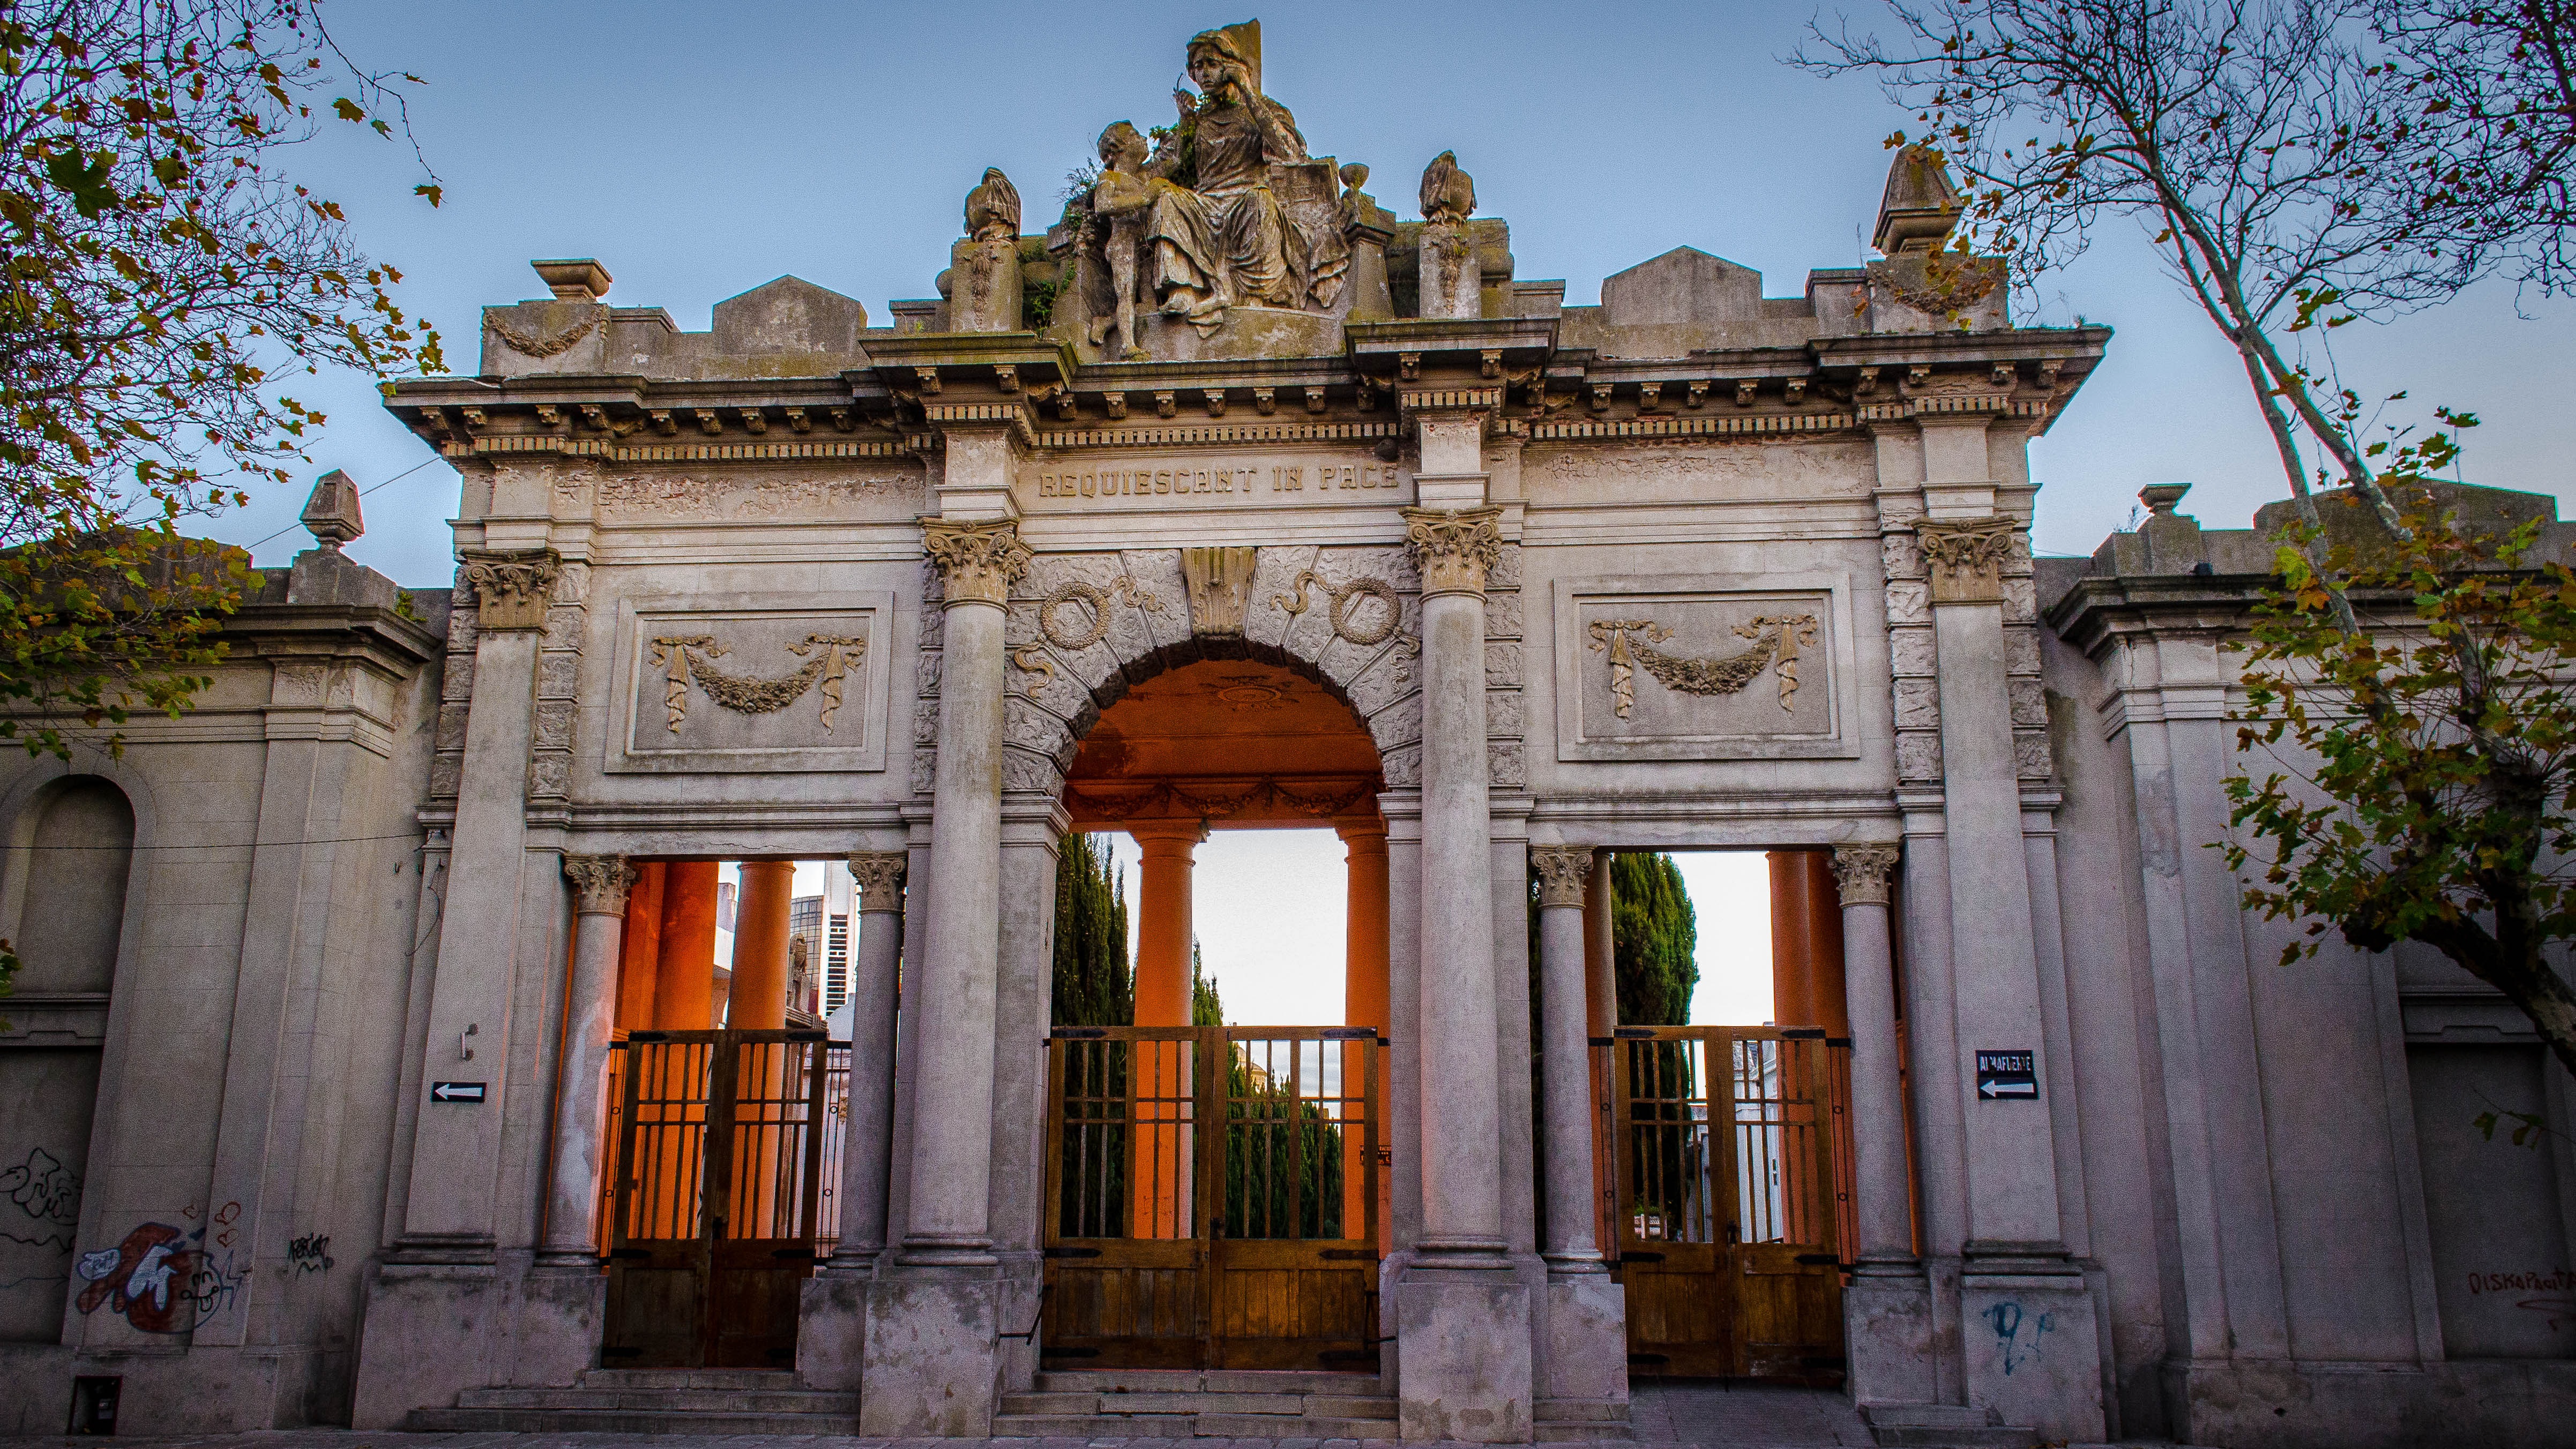
architecture, building, palace, arch, landmark, facade, cemetery, place of worship, streets, temple, monastery, synagogue, style, basilica, estate, historic site, ancient history, ancient roman architecture